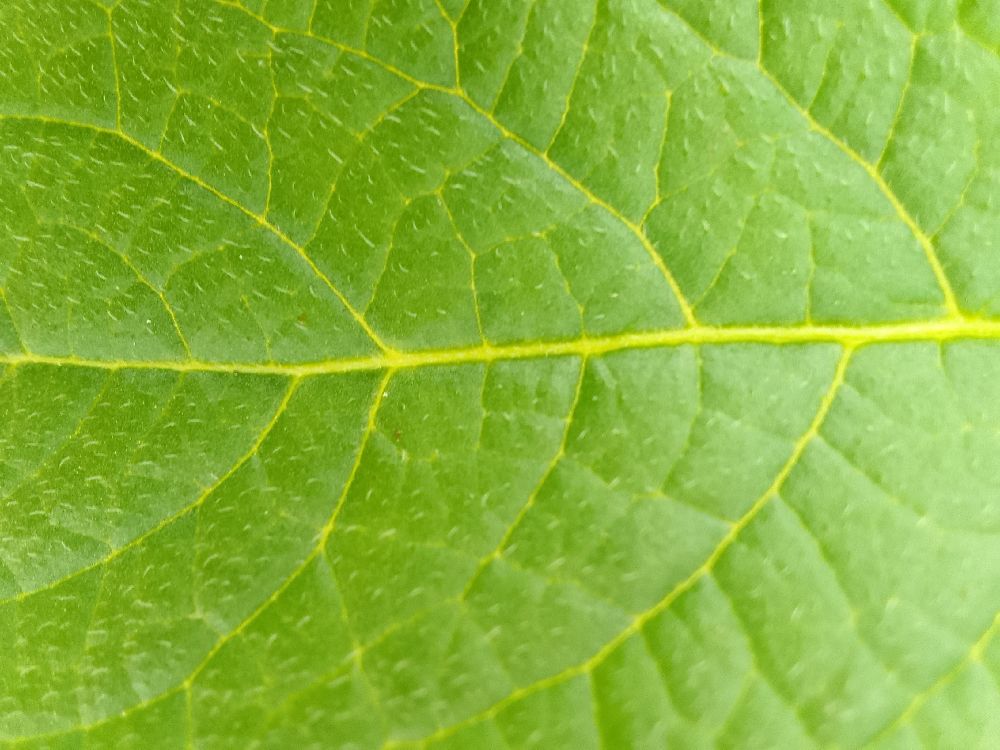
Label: Healthy